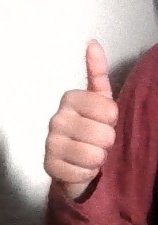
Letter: aleff